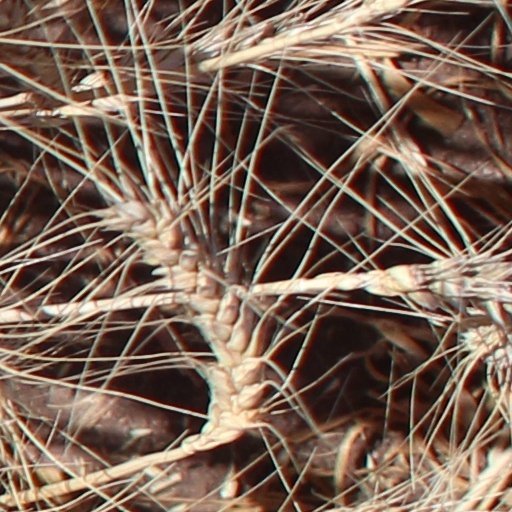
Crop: wheat